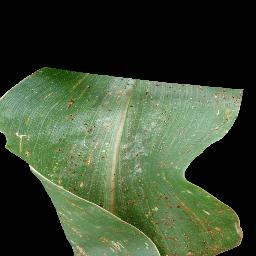
Label: Corn_(Maize)___Common_Rust